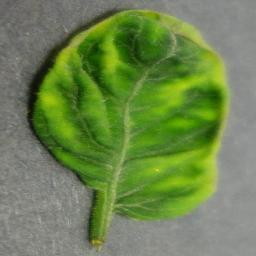
Label: Tomato___Tomato_Yellow_Leaf_Curl_Virus